Coupling (British TV series)

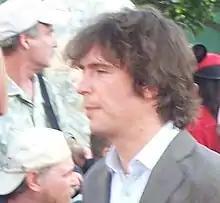
Jack Davenport played Steve Taylor.

Steve Taylor (Jack Davenport) – He is in the lengthy process of breaking off his relationship with Jane as the series begins, while also trying to ask Susan out. The remainder of the series shows the development of a relationship with Susan, from dating, proposal of marriage, and as the last series concludes, becoming father to her baby. No reference is made to Steve's job during the series, but in a DVD commentary, Moffat mentions that Steve is, like him, a writer. Moffat had used the surname "Taylor" for Robert Bathurst's character in his earlier sitcom "Joking Apart".